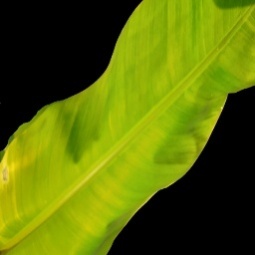
Label: Calcium